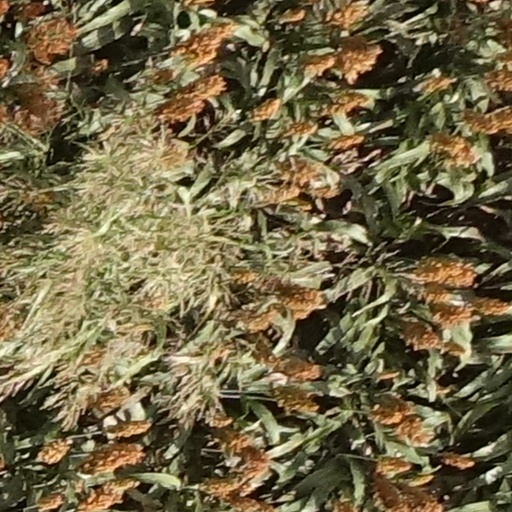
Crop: sorghum